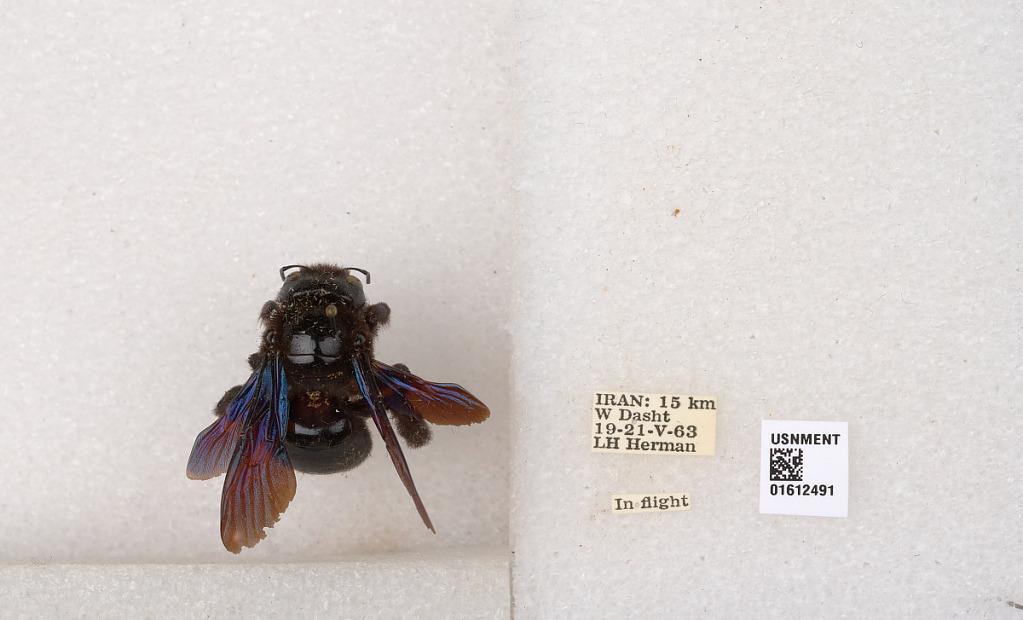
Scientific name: Xylocopa
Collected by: L. Herman
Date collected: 1963-5-19
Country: Iran
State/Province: Mazandaran
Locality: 15 km W Dasht